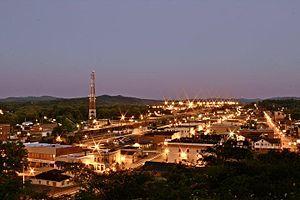
Corbin est une ville des États-Unis située entre les comtés de Whitley et de Knox, dans le sud-est du Kentucky. Elle comptait 7 742 habitants lors du recensement de 2000.